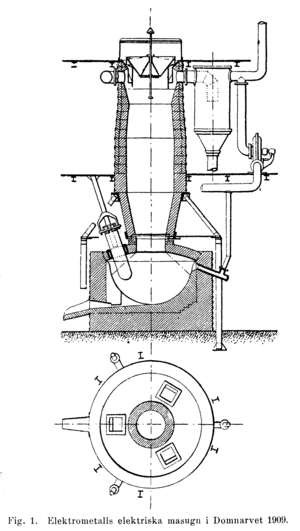
Haut fourneau électrique d'Elektrometall à Domnarvet (Suède) en 1909. Svenska: Elektrometalls elektriska masugn i Domnarvet 1909.